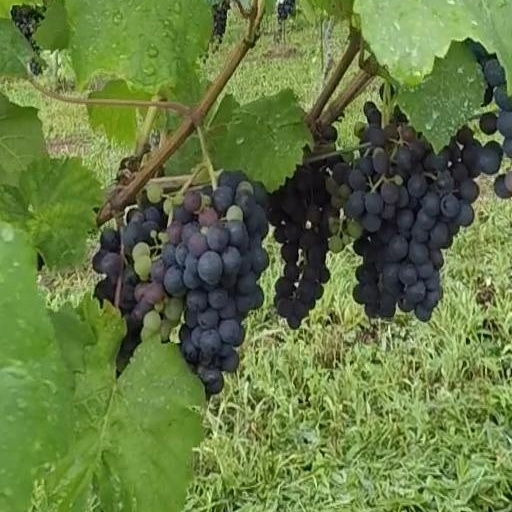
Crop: grape